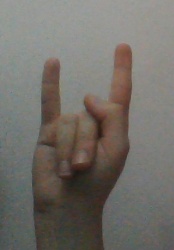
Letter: la